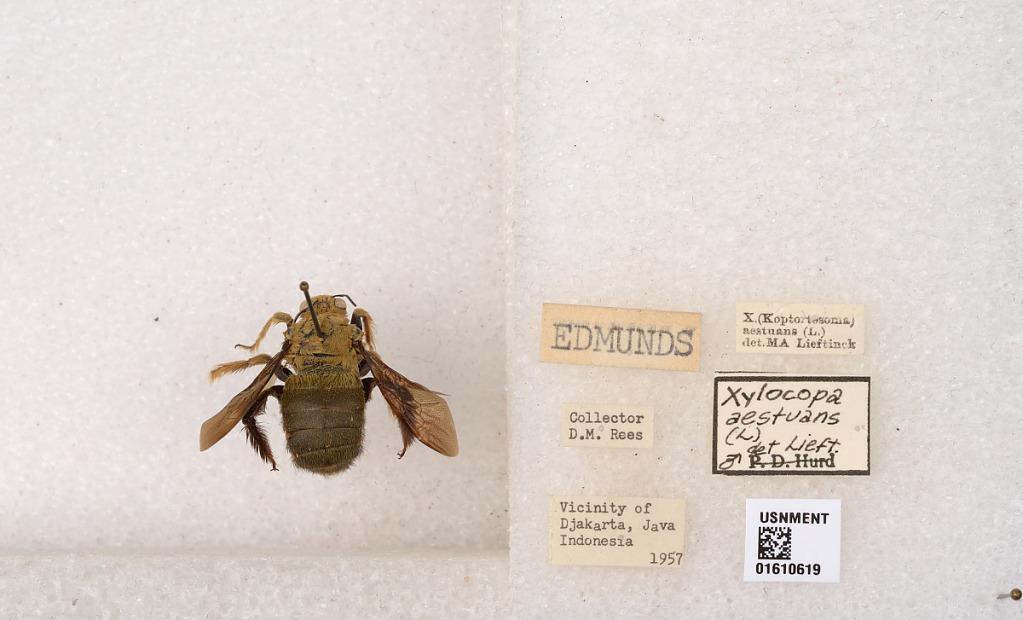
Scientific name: Xylocopa (Koptortosoma) aestuans (Linnaeus)
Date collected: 1957-1-1
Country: Indonesia
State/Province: [Not Stated] Jakarta
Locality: Java, Jakarta
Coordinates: -6.20976, 106.807
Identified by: Lieftinck, M. A.